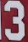
Number: 3